Electronic toll collection

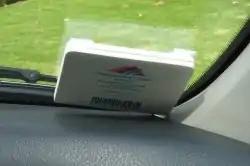
Many ETC systems use transponders like this one to electronically debit the accounts of registered cars without their stopping.

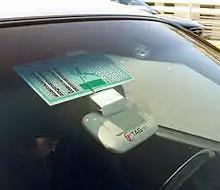
Transponder used in Chile for some expressways

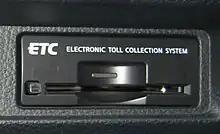
ETC Built-in Onboard device in a Nissan Fuga vehicle in Japan

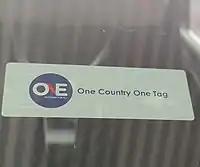
A RFID MTAG used for electronic toll collection on controlled-access highways/motorways within Pakistan

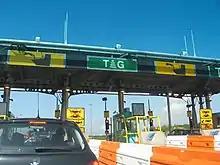
TAG lane on the Second Severn Crossing, Wales

In some urban settings, automated gates are in use in electronic-toll lanes, with 5 mph (8 km/h) legal limits on speed; in other settings, 20 mph (35 km/h) legal limits are not uncommon. However, in other areas such as the Garden State Parkway in New Jersey, and at various locations in California, Florida, Pennsylvania, Delaware, and Texas, cars can travel through electronic lanes at full speed. Illinois' Open Road Tolling program features 274 contiguous miles of barrier-free roadways, where I-PASS or E-ZPass users continue to travel at highway speeds through toll plazas, while cash payers pull off the main roadway to pay at tollbooths. Currently over 80% of Illinois' 1.4 million daily drivers use an I-PASS.